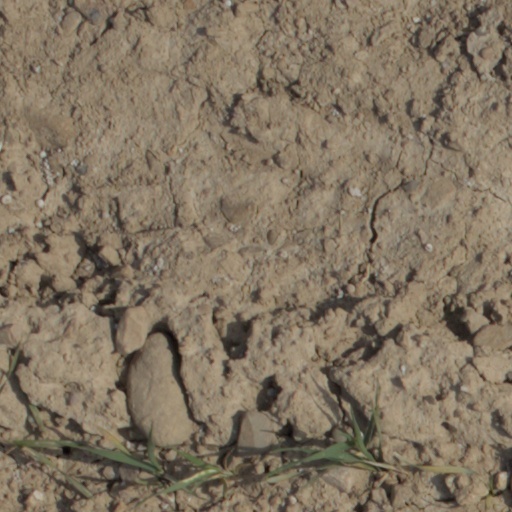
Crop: wheat